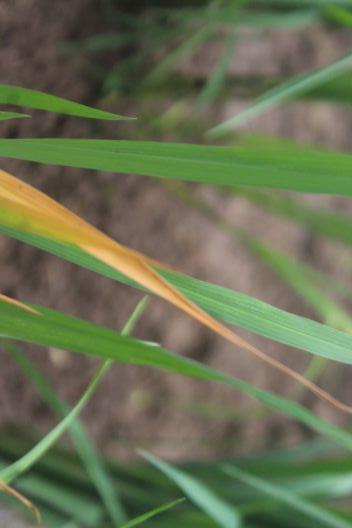
Disease: Tungro